India Mark II

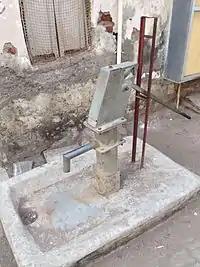
A typical Mark II hand pump in India.

The pump was designed in the 1970s in a joint effort between the Government of India, UNICEF, and The World Health Organization (WHO) to address the severe drought and a water shortage affecting India during that period and to prevent evacuation of villages to refugee camps. Prior to the pump's design, poor quality cast-iron replicas of pumps used in Europe and North America to support a single family were used. While these types of pumps in the US might have been used by a farming family three or four times a day, those in India were used incessantly by an entire community, with women and children lining up to use each pump from dawn till dusk. Not surprisingly, the pumps frequently broke down. When UNICEF did a survey of boreholes and pumps in two Indian states, it found that 75 per cent of the pumps were out of action.